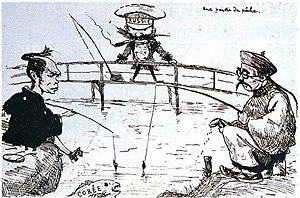
Lutte entre la Russie, la Chine et le Japon pour la Corée
Georges Ferdinand Bigot, né le 7 avril 1860 à Paris dans le 5ᵉ arrondissement, mort le 10 octobre 1927 à Bièvres, est un peintre, illustrateur et caricaturiste français.